History of the Jews in Paraguay

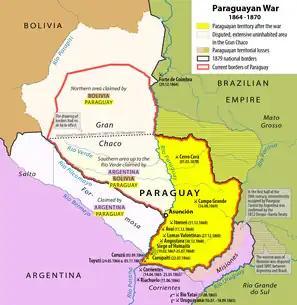

The history of the Jews in Paraguay has been characterised by migration of Jewish people, mainly from European countries, to the South American nation, and has resulted in the Jewish Paraguayan community numbering 1,000 today.